Dragon dance

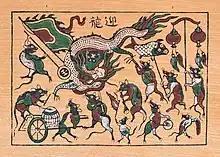
Đông Hồ painting "Chuột rước đèn"

The Chinese dragon is "perhaps the most recognized form of parade puppet". Unlike the lion dance in many Asian countries where there are numerous native versions of the dance, the dragon dance is found in other countries primarily among overseas Chinese communities. In Japan, the dragon dance ("Ja Odori" or "Snake Dance" ) is one of the main attractions in the Nagasaki Kunchi festival. The dance was originally performed by Chinese residents who settled in Nagasaki, the only port said to be open for foreign trade in Japan during the Edo period. The dragon dance has also been adapted for other local festivities by the Japanese – a golden dragon dance ("Kinryū no Mai") has been performed at the Sensō-ji in Tokyo since 1958. There is however a form that is unique to Japan – the "Orochi" (a great serpent or Japanese dragon) which may be found in a "kagura" performance.